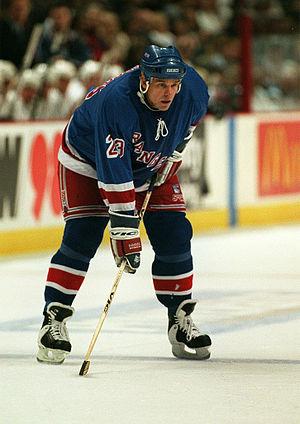
Jeff Beukeboom est un joueur de hockey sur glace professionnel canadien qui évoluait au poste de défenseur.